Elizabeth Maria Molteno

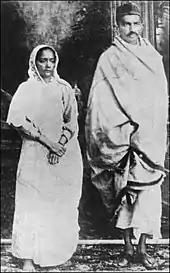
Gandhi and his wife Kasturbha in 1914.

After the war, Miss Molteno opposed the radical new political developments in South Africa and left for England. There she met Gandhi in 1909. They became friends, exchanged ideas and regularly corresponded over the next few decades. In London she also became a follower of the suffragette movement, and its more radical leaders such as Christabel Pankhurst.